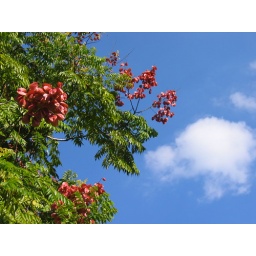
Bright blue skies is the backdrop to the tree in the backyard.